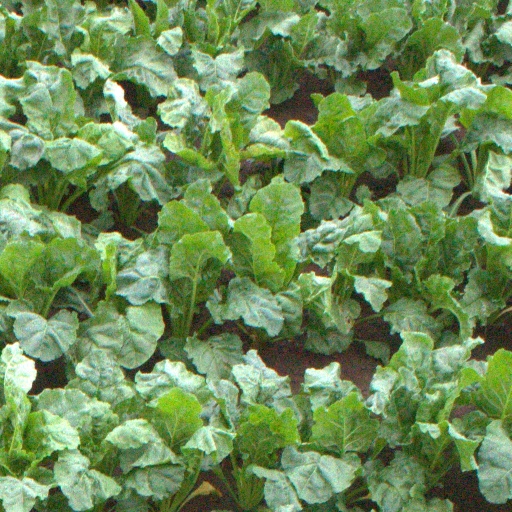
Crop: sugar beet